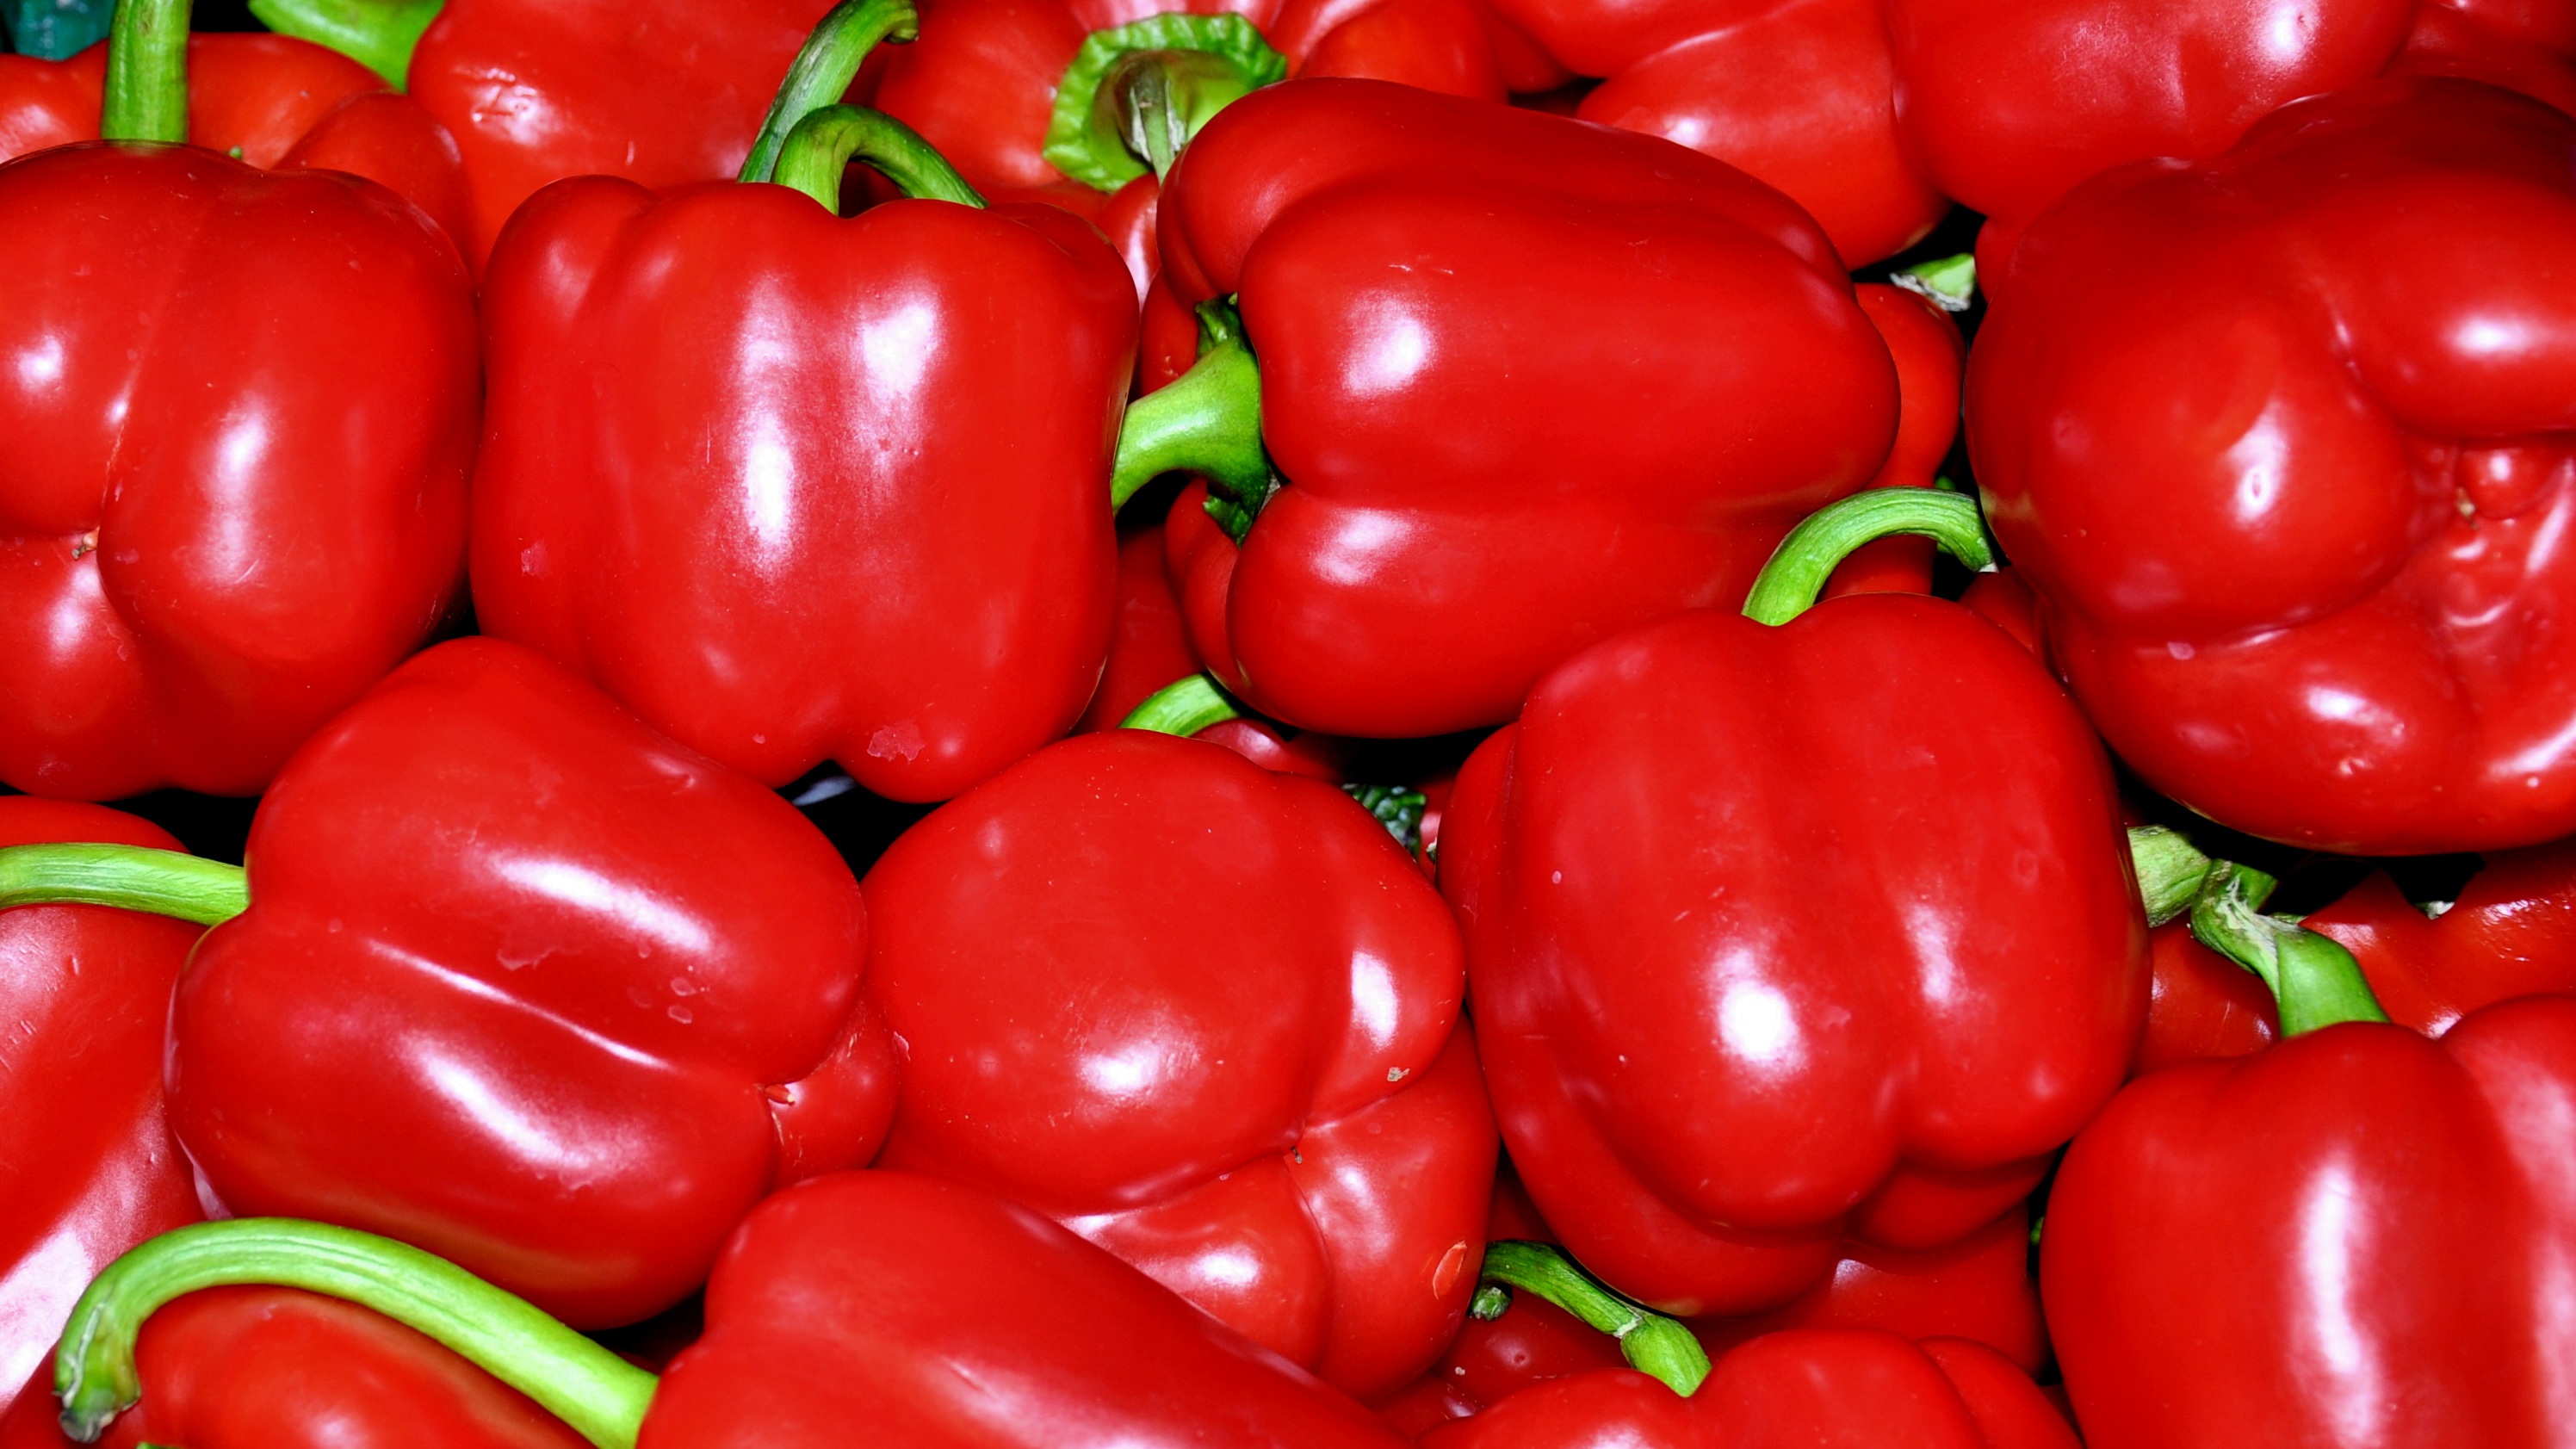
plant, fruit, food, red, produce, vegetable, vegetables, peppers, bell pepper, flowering plant, chili pepper, red peppers, cayenne pepper, land plant, bird's eye chili, peperoncini, bell peppers and chili peppers, pimiento, italian sweet pepper, red bell pepper